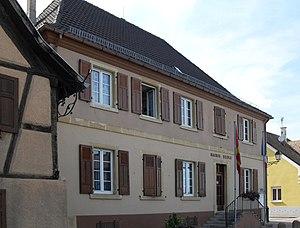
La mairie et l'école de Niederentzen
Niederentzen est une commune française située dans le département du Haut-Rhin, en région Grand Est.